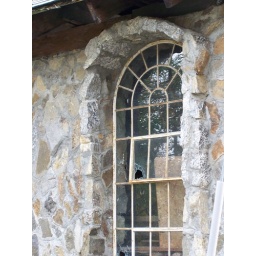
Old stone house in disrepair.